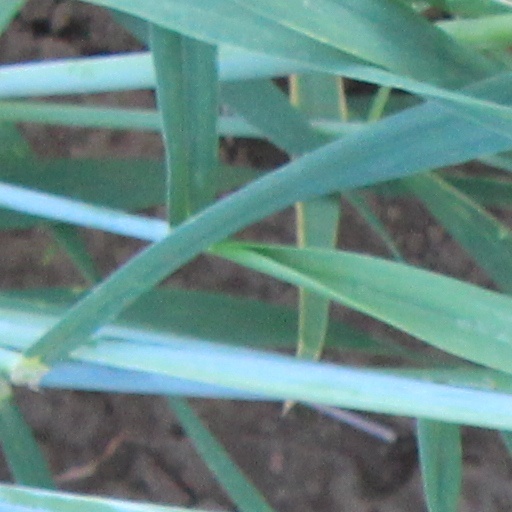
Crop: wheat